Mariana, Quezon City

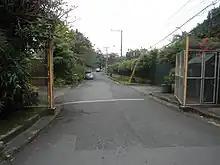
A gated area within Barangay Mariana, located along 9th Street.

The continuing migration of middle-class families towards new suburban developments outside of Manila resulted in available housing in the New Manila area to reach its peak in 1961. At some point as well, the New Manila area ceased to exist as a gated community and was completely opened to outside traffic, with only some roads remaining gated at certain hours of the day. As a result, throughout the 1980s, many of the original, large suburban houses were replaced by higher density developments such as townhouses, condominiums, and mixed-use complexes.